Will Vawter

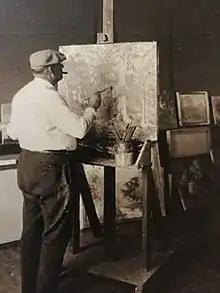
Will Vawter at work in his studio.

Vawter began as an illustrator for a local paper in 1980. Vawter illustrated eleven volumes of James Whitcomb Riley poems. His illustrations often used local residents as models. His work was widely celebrated and he exhibited at the Hoosier Salon and the Brown County Art Gallery Association where he won prizes in 1925, 1926, 1928, 1930, 1932 and 1935. He was married to Mary Vawter, an accomplished poet and landscape artist. The couple divorced in 1923. Vawter moved to Nashville, Indiana, to join the Brown County Art Colony permanently in 1908. He had two residences in the area, one a studio in town, the other a estate about a half mile outside of Nashville. Vawter was a pioneer member of the Brown County Art Gallery Association.